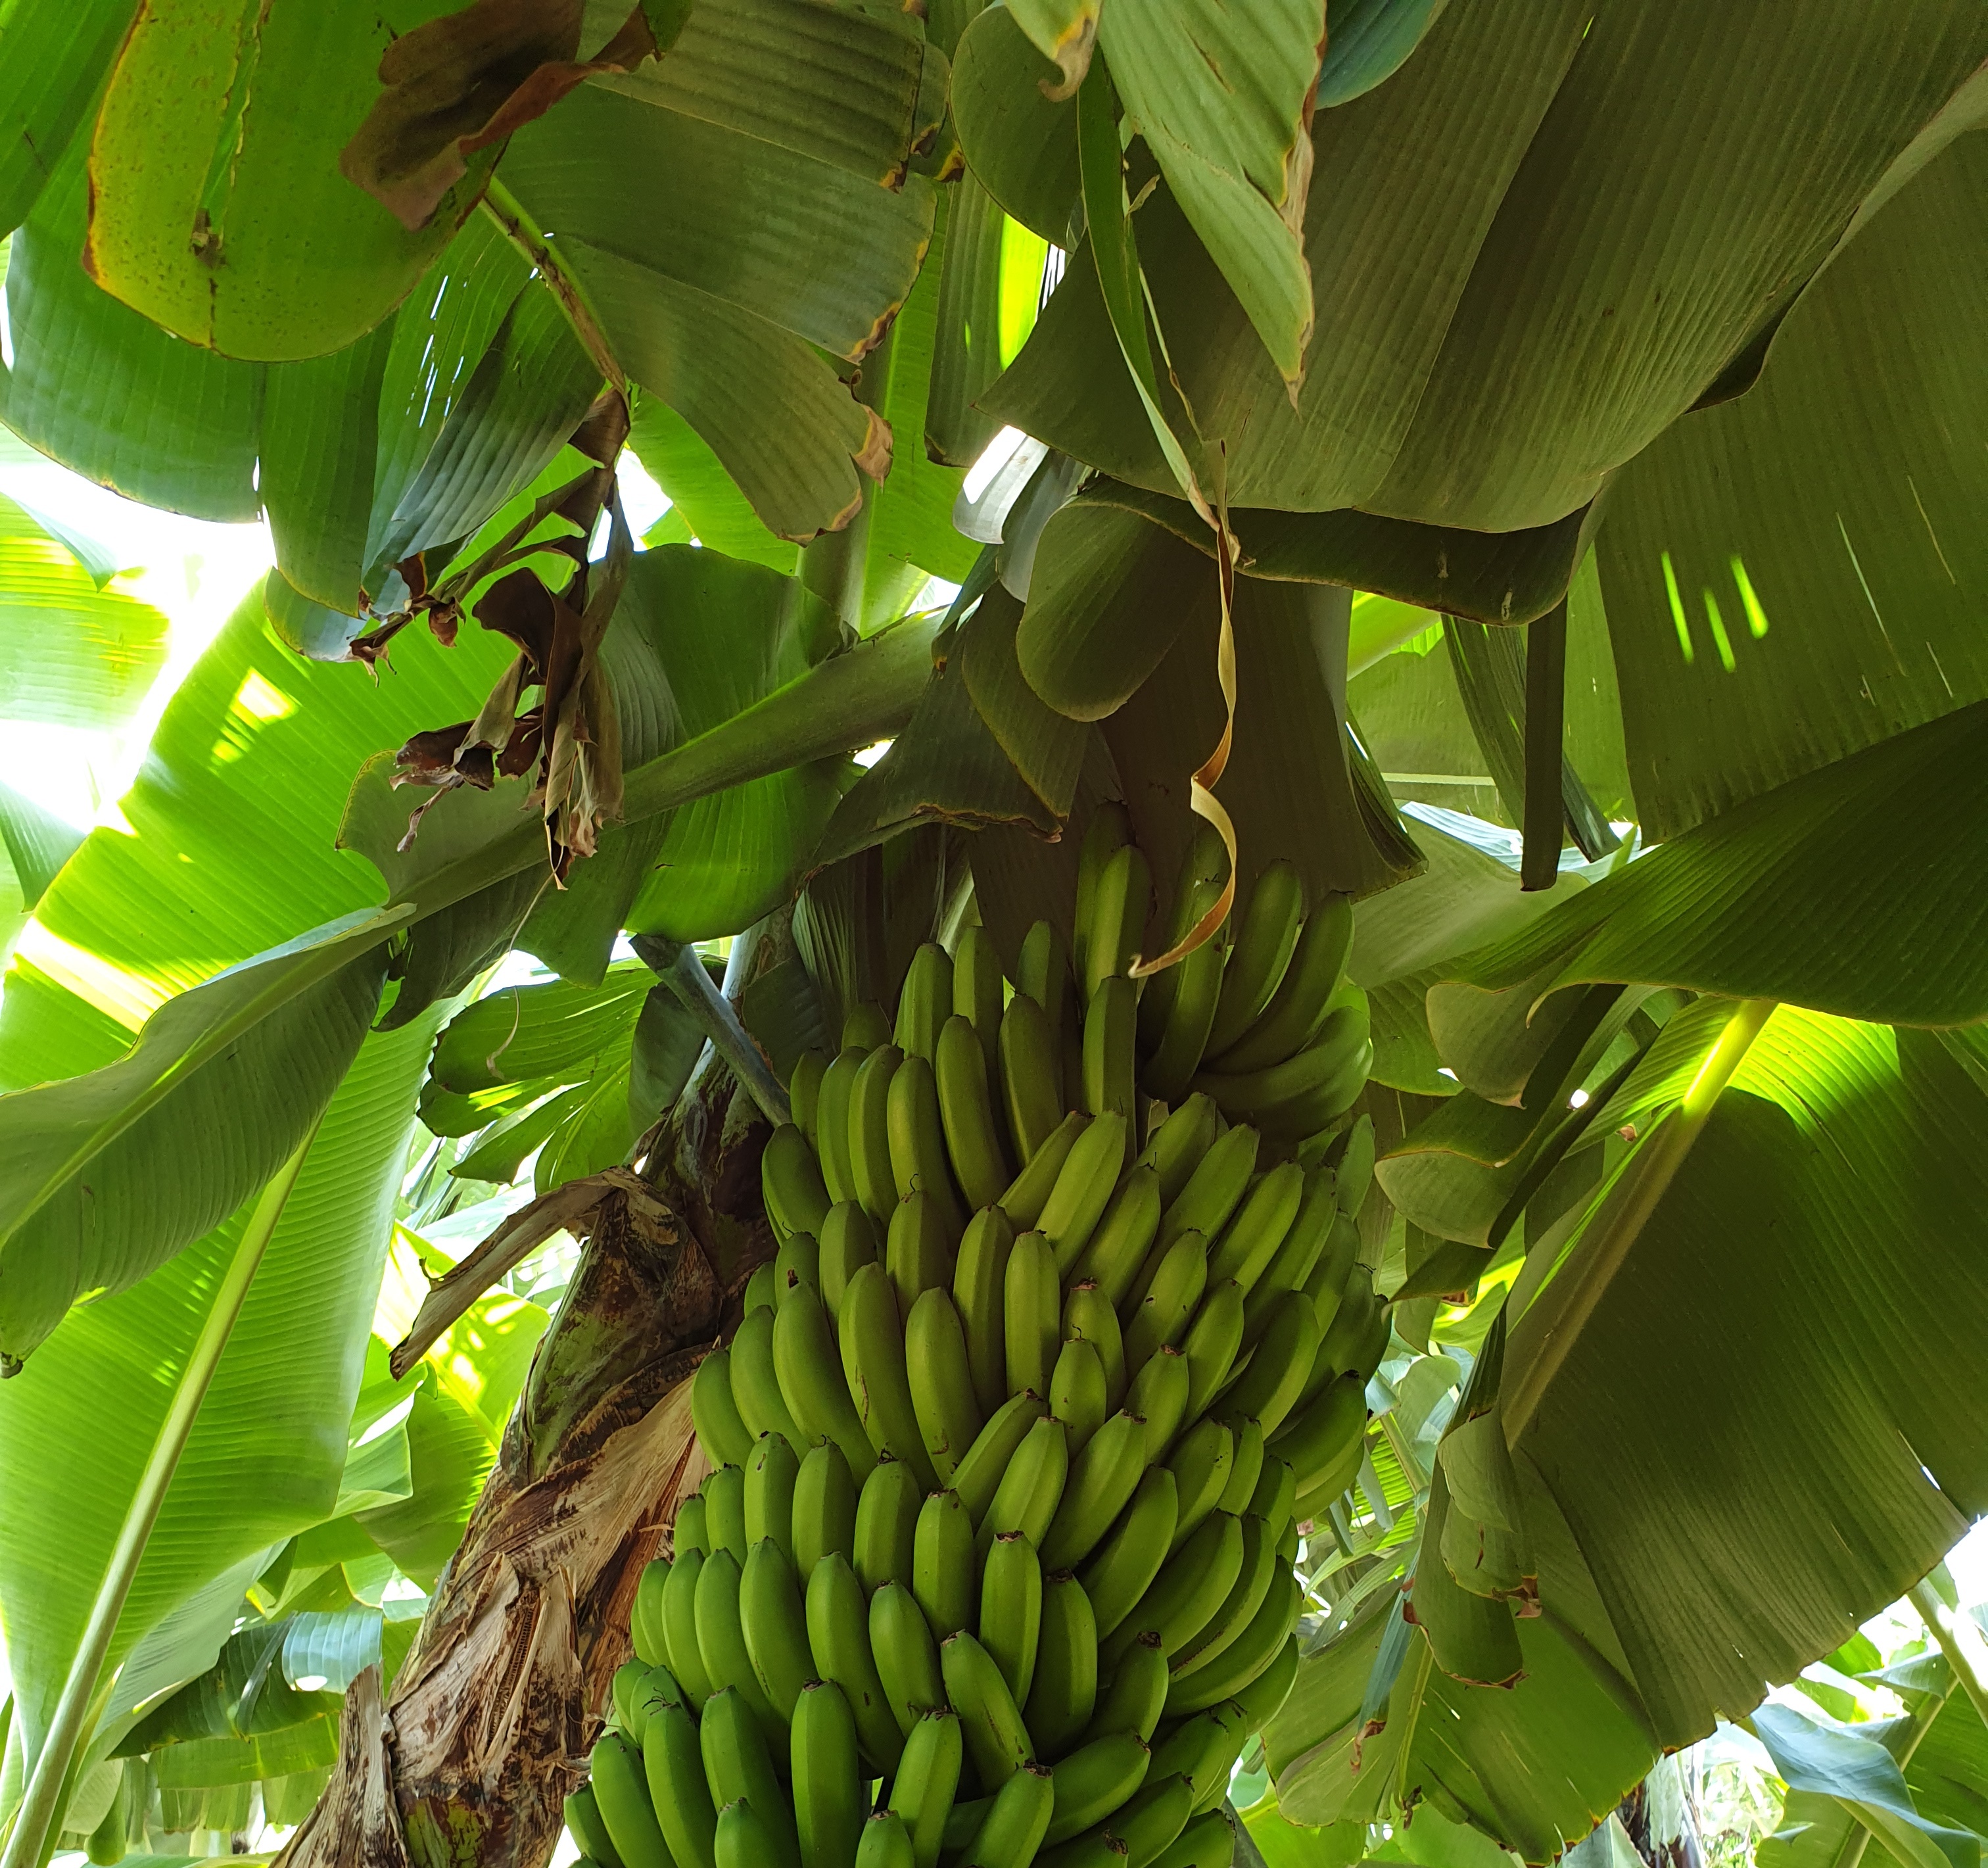
Label: Cut